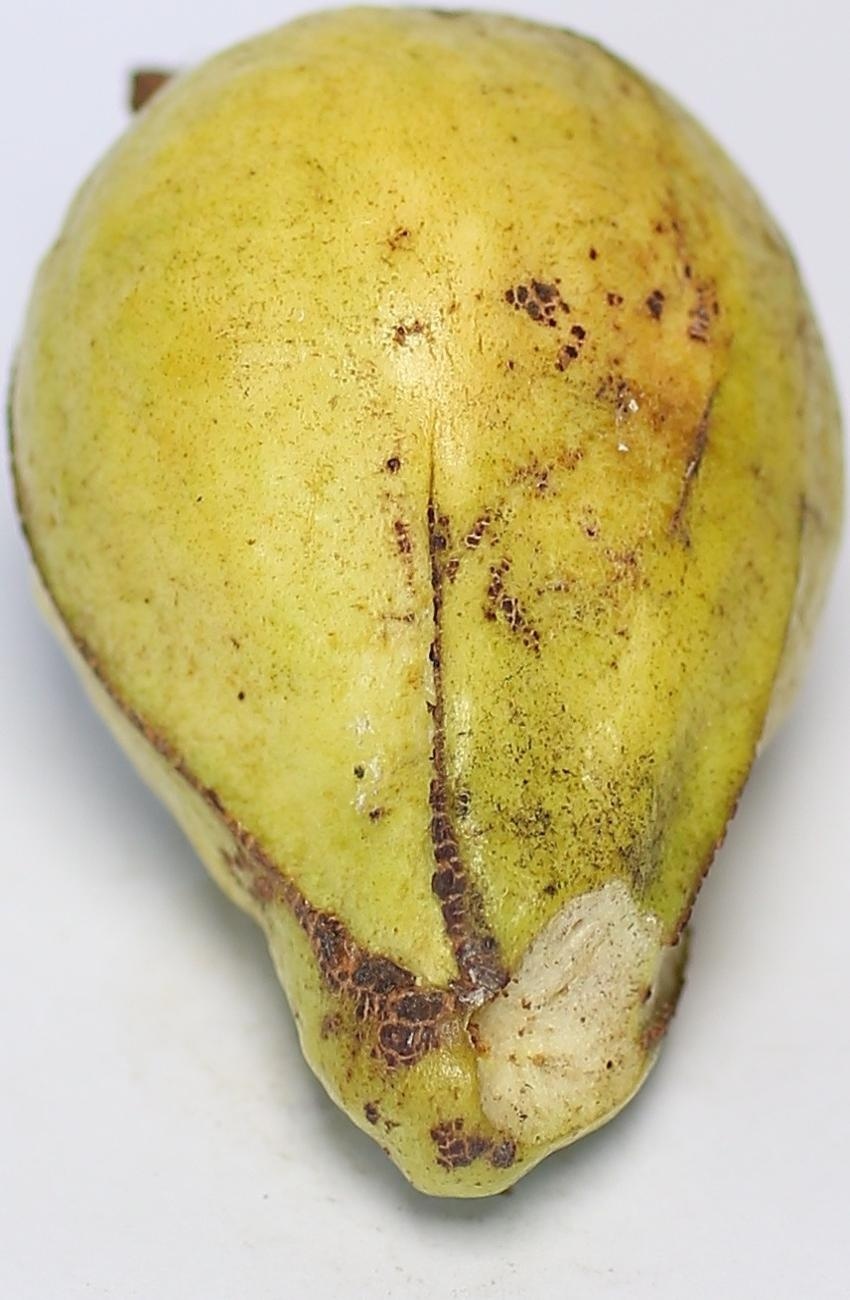
Maturity: ripe
Variety: local-sindhi